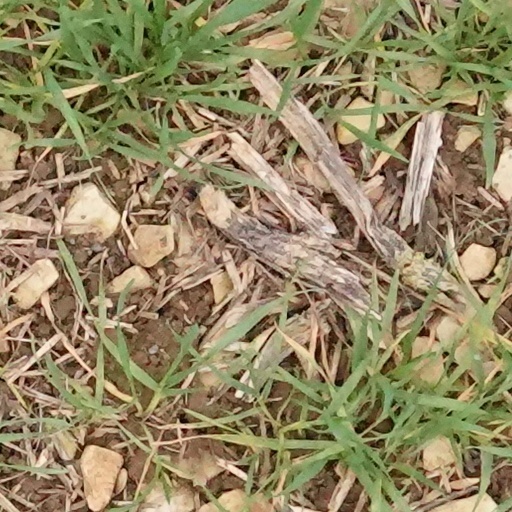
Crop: wheat